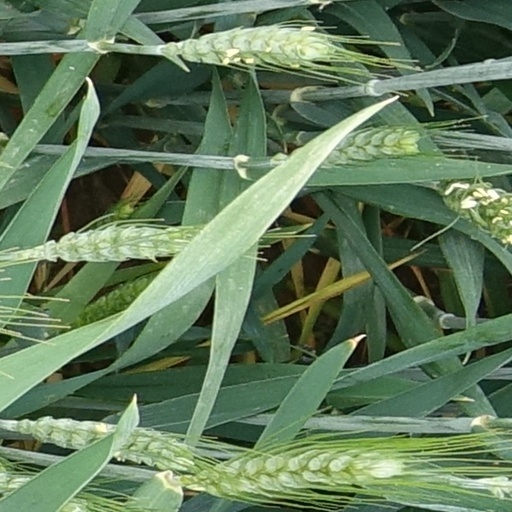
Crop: wheat